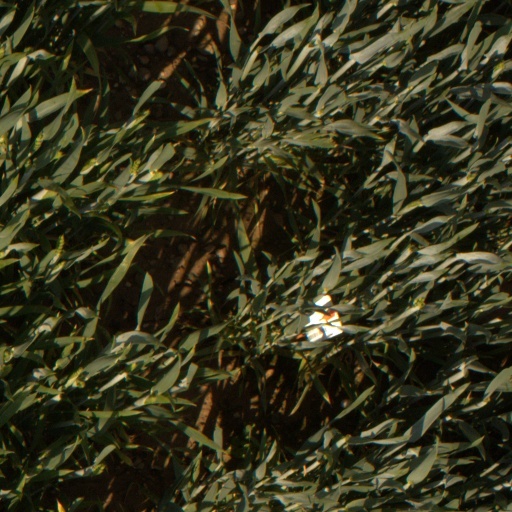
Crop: wheat